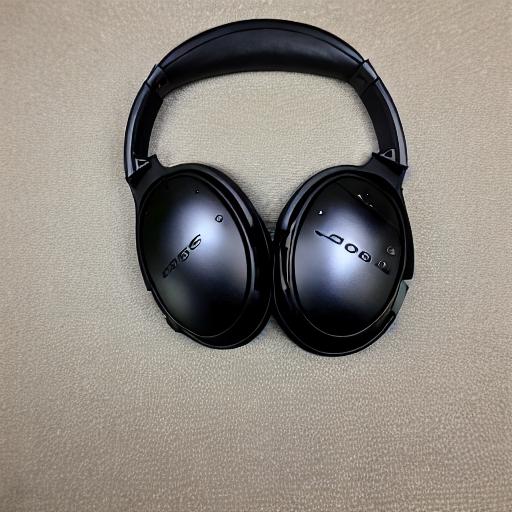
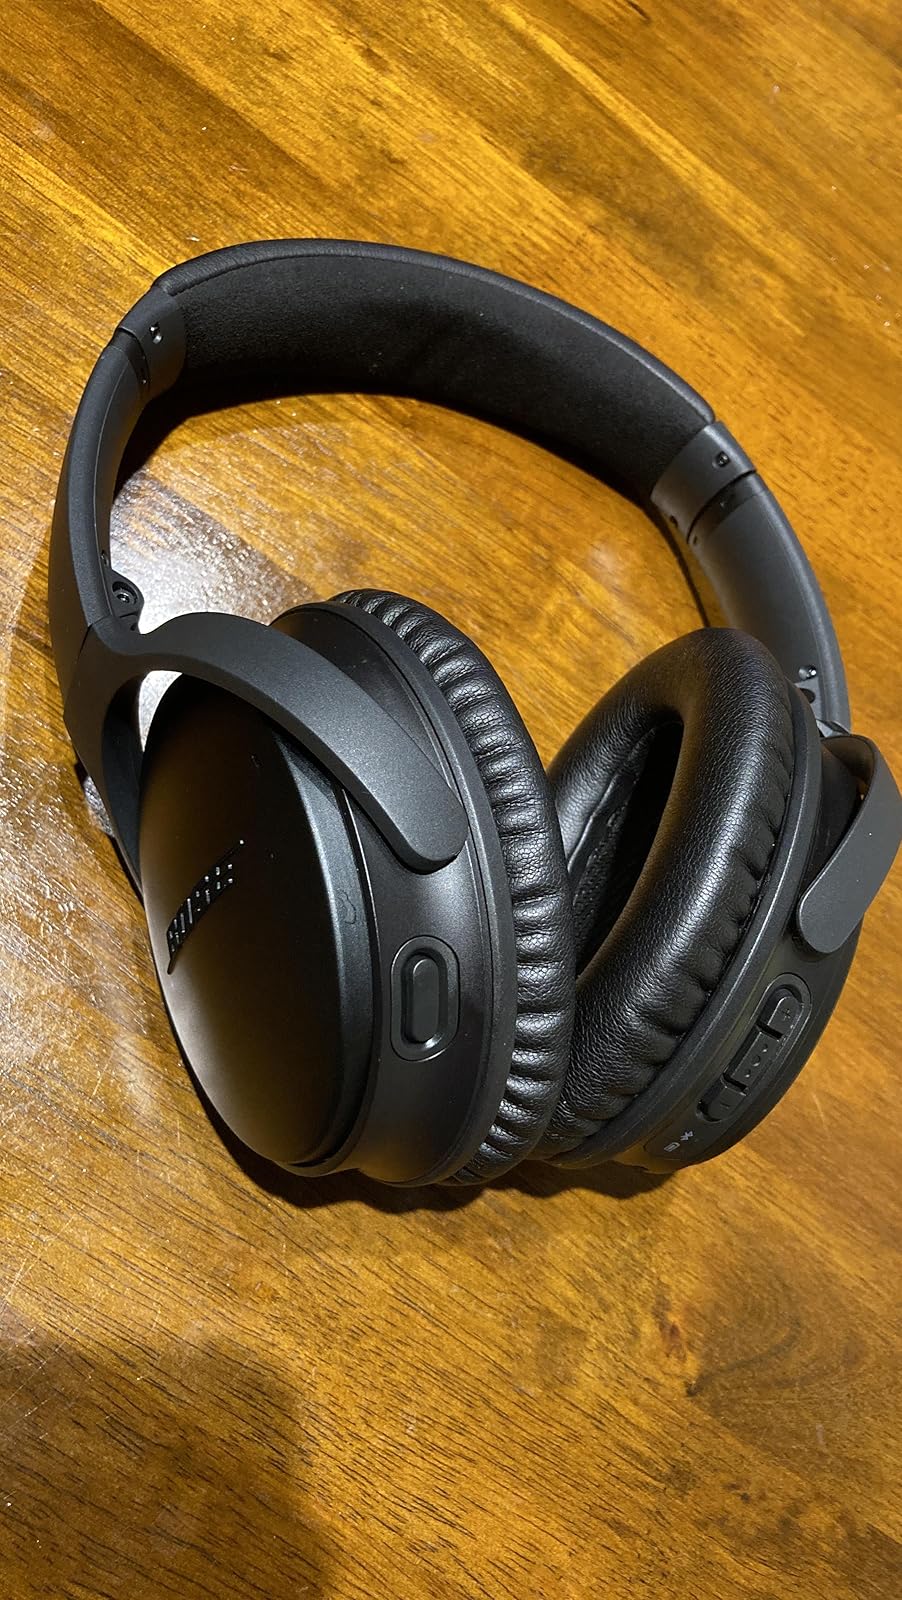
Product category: headphones
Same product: no